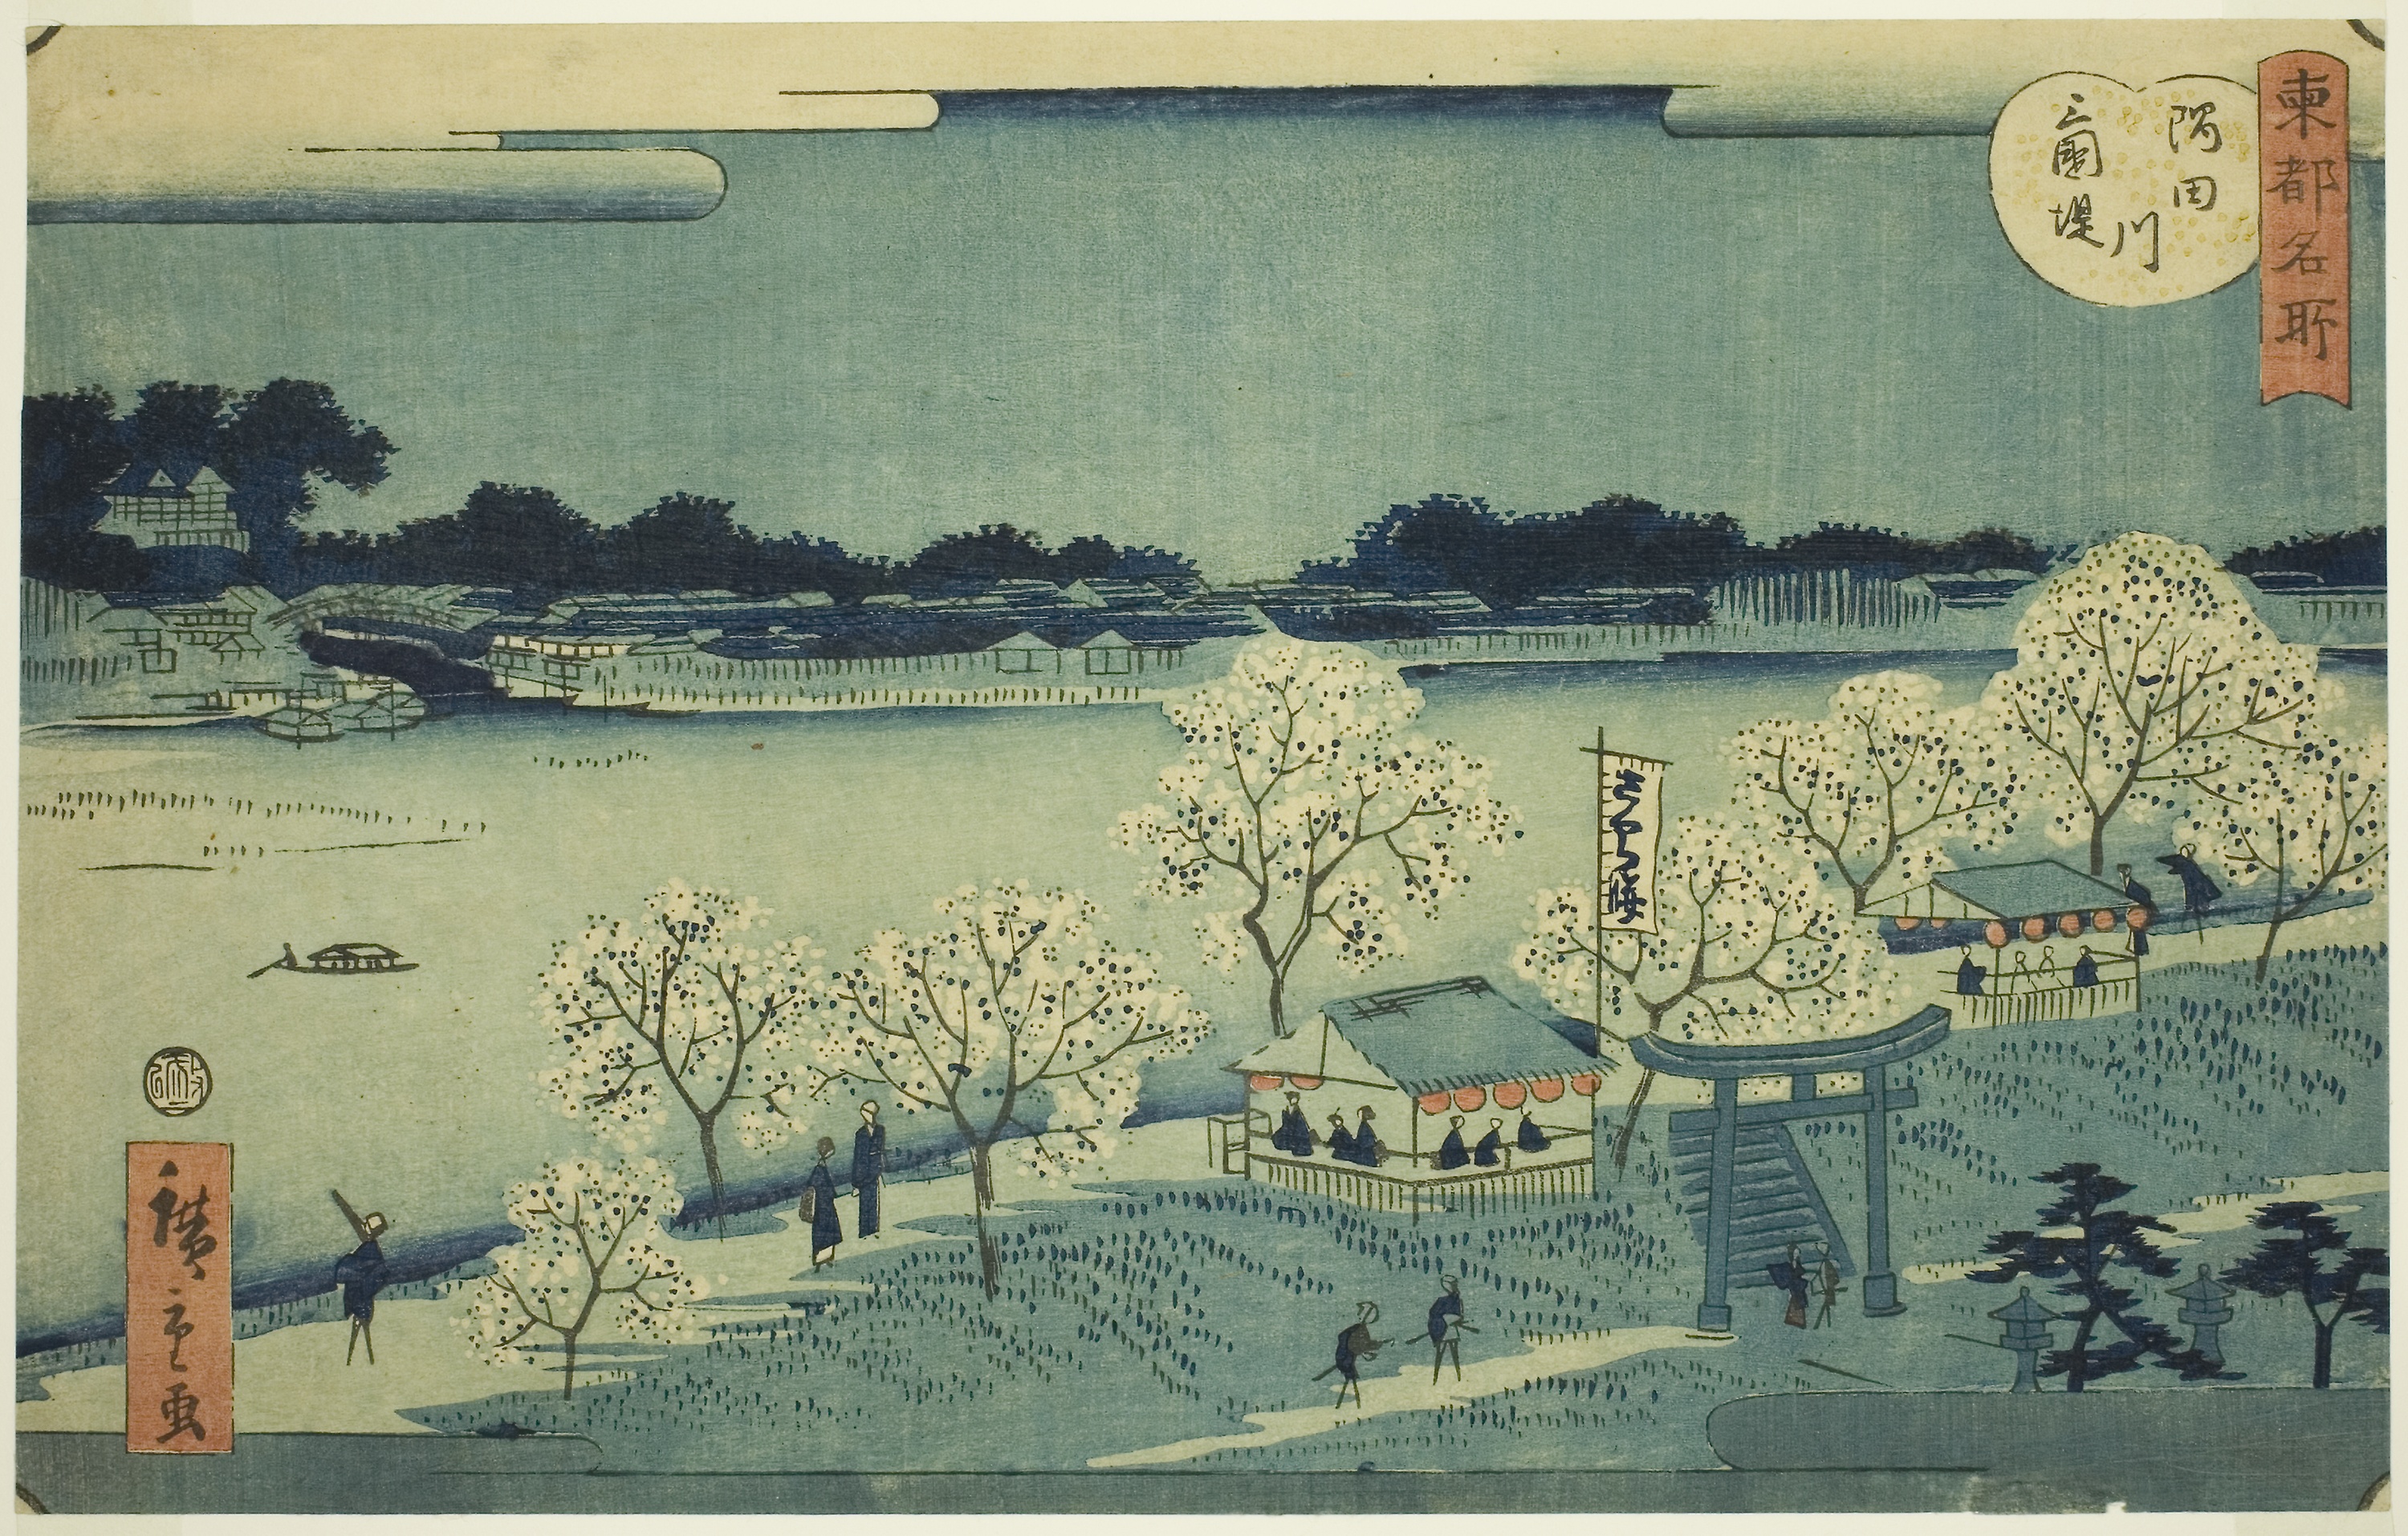
paper product, tree, winter, illustration